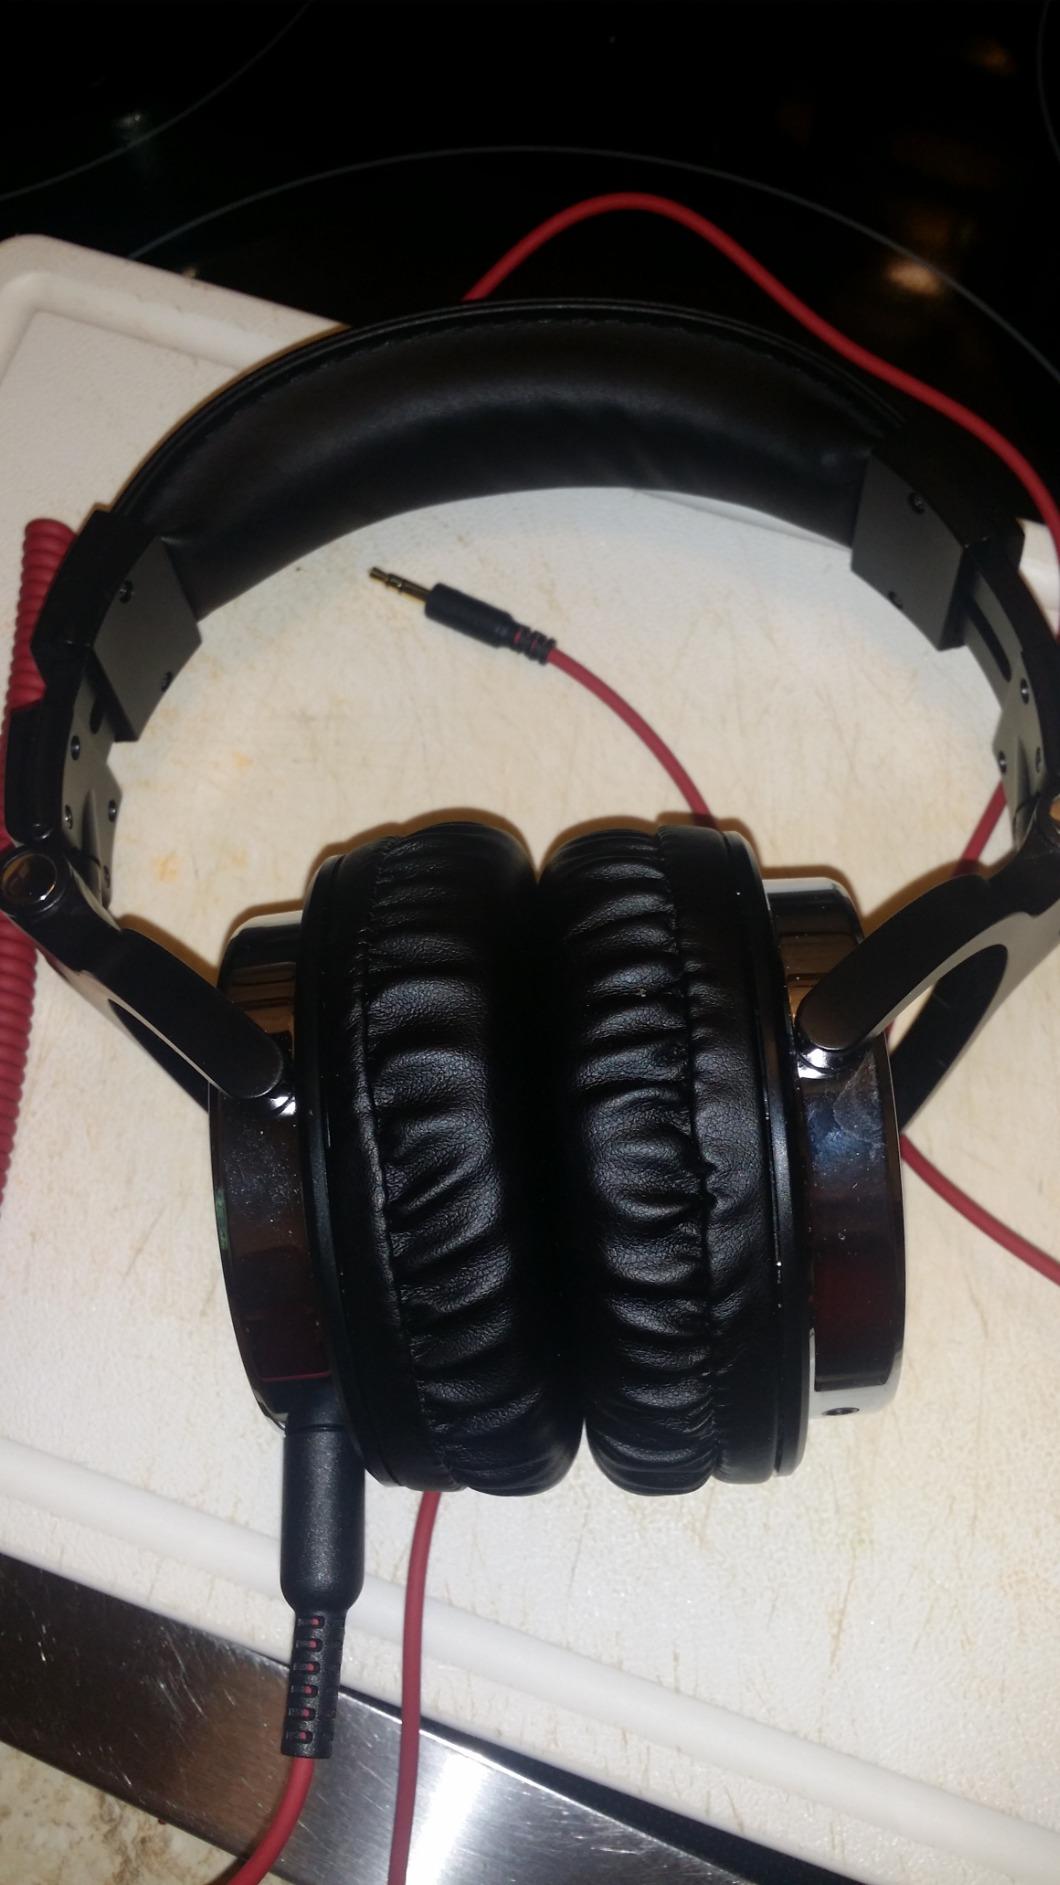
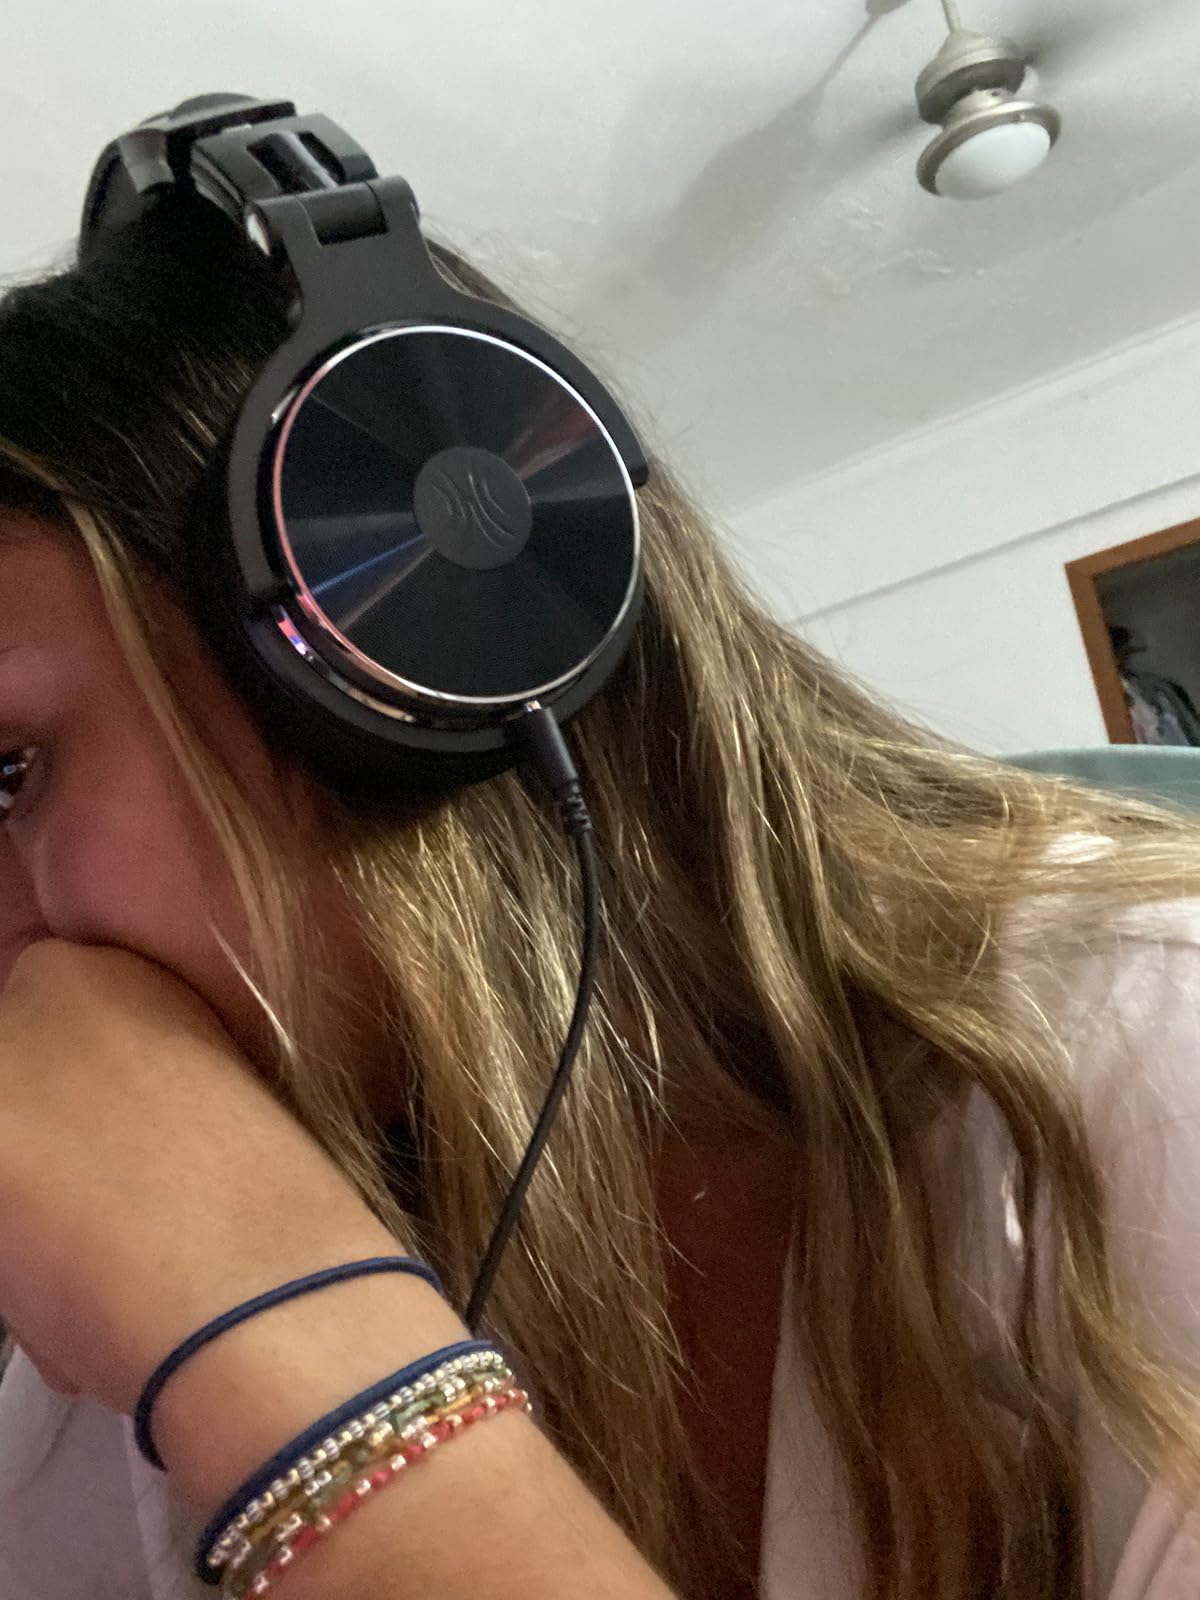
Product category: headphones
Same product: yes